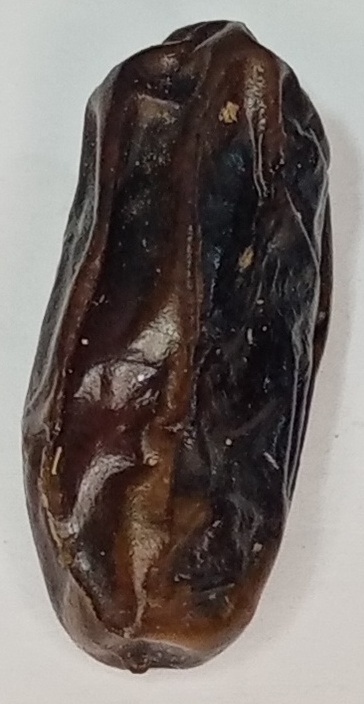
Variety: gajar
Size: large
Grade: grade-1